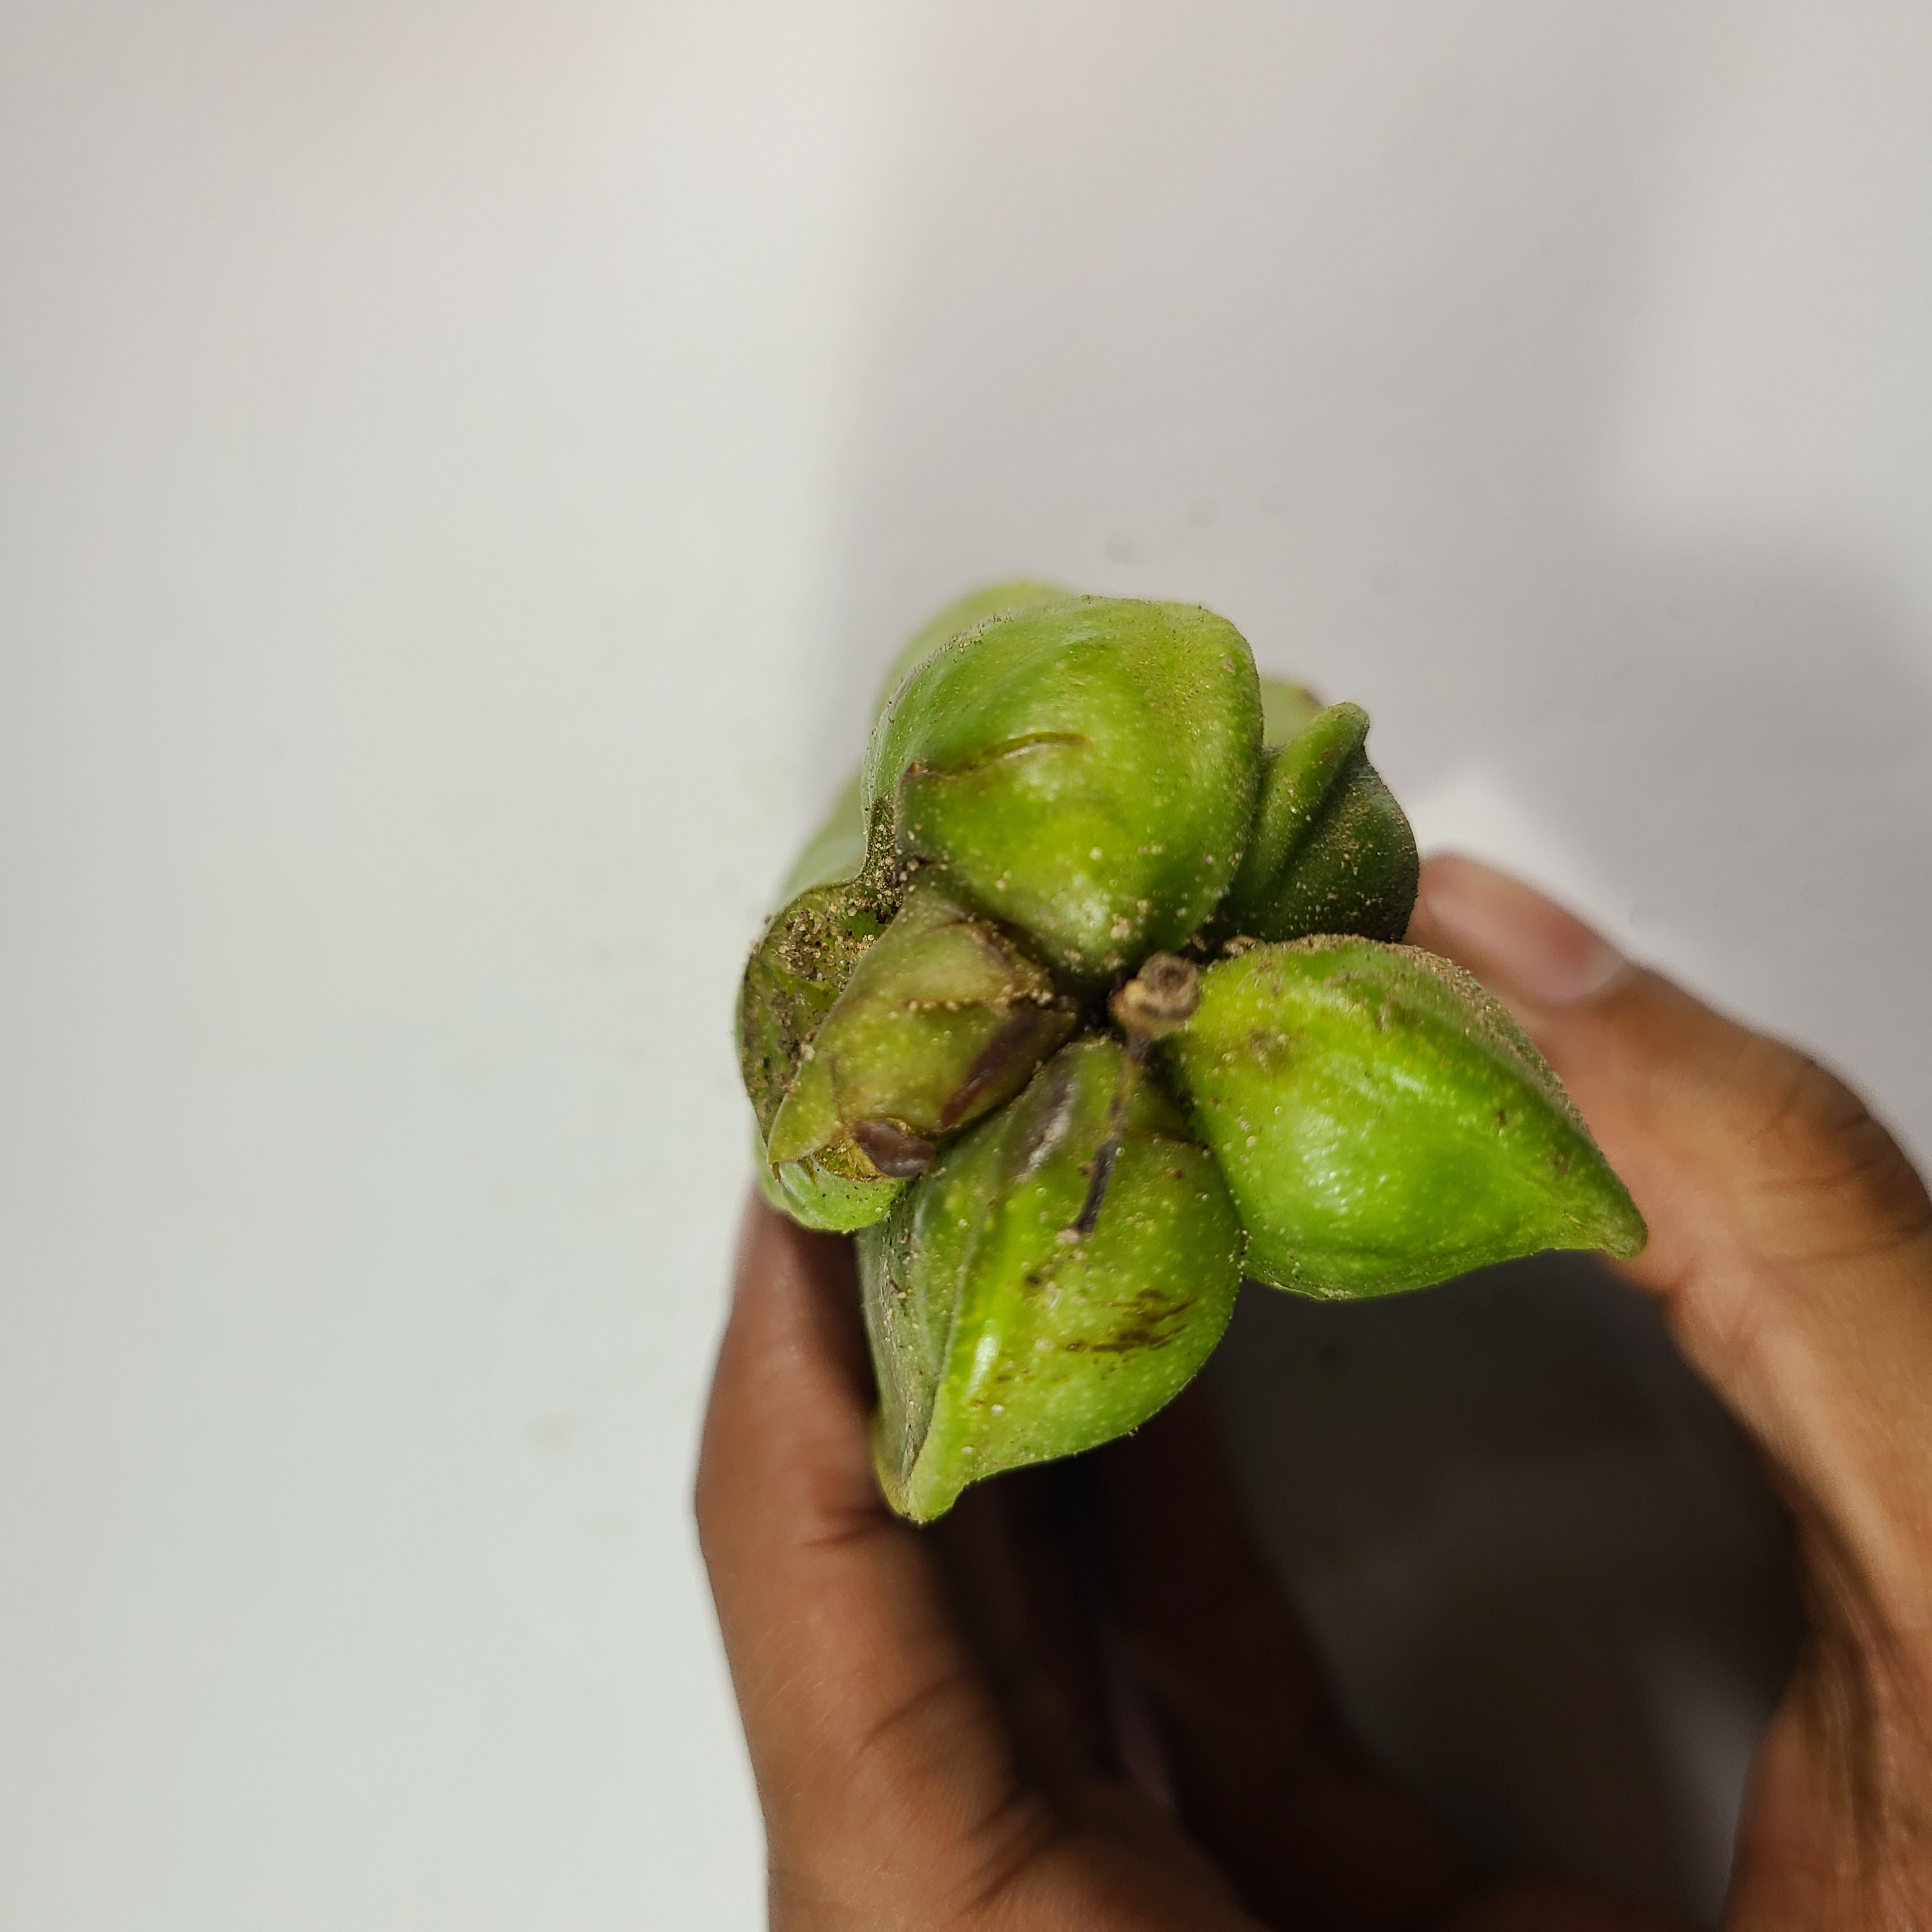
Label: Unhealthy Fruits